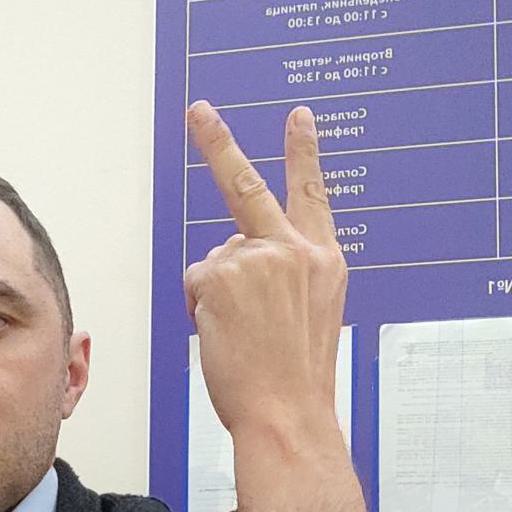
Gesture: peace_inverted